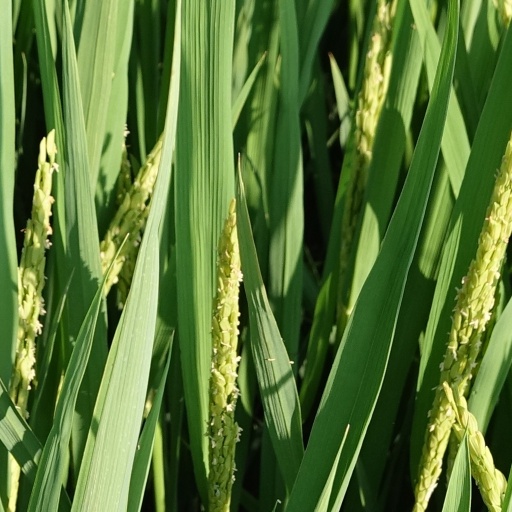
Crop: rice